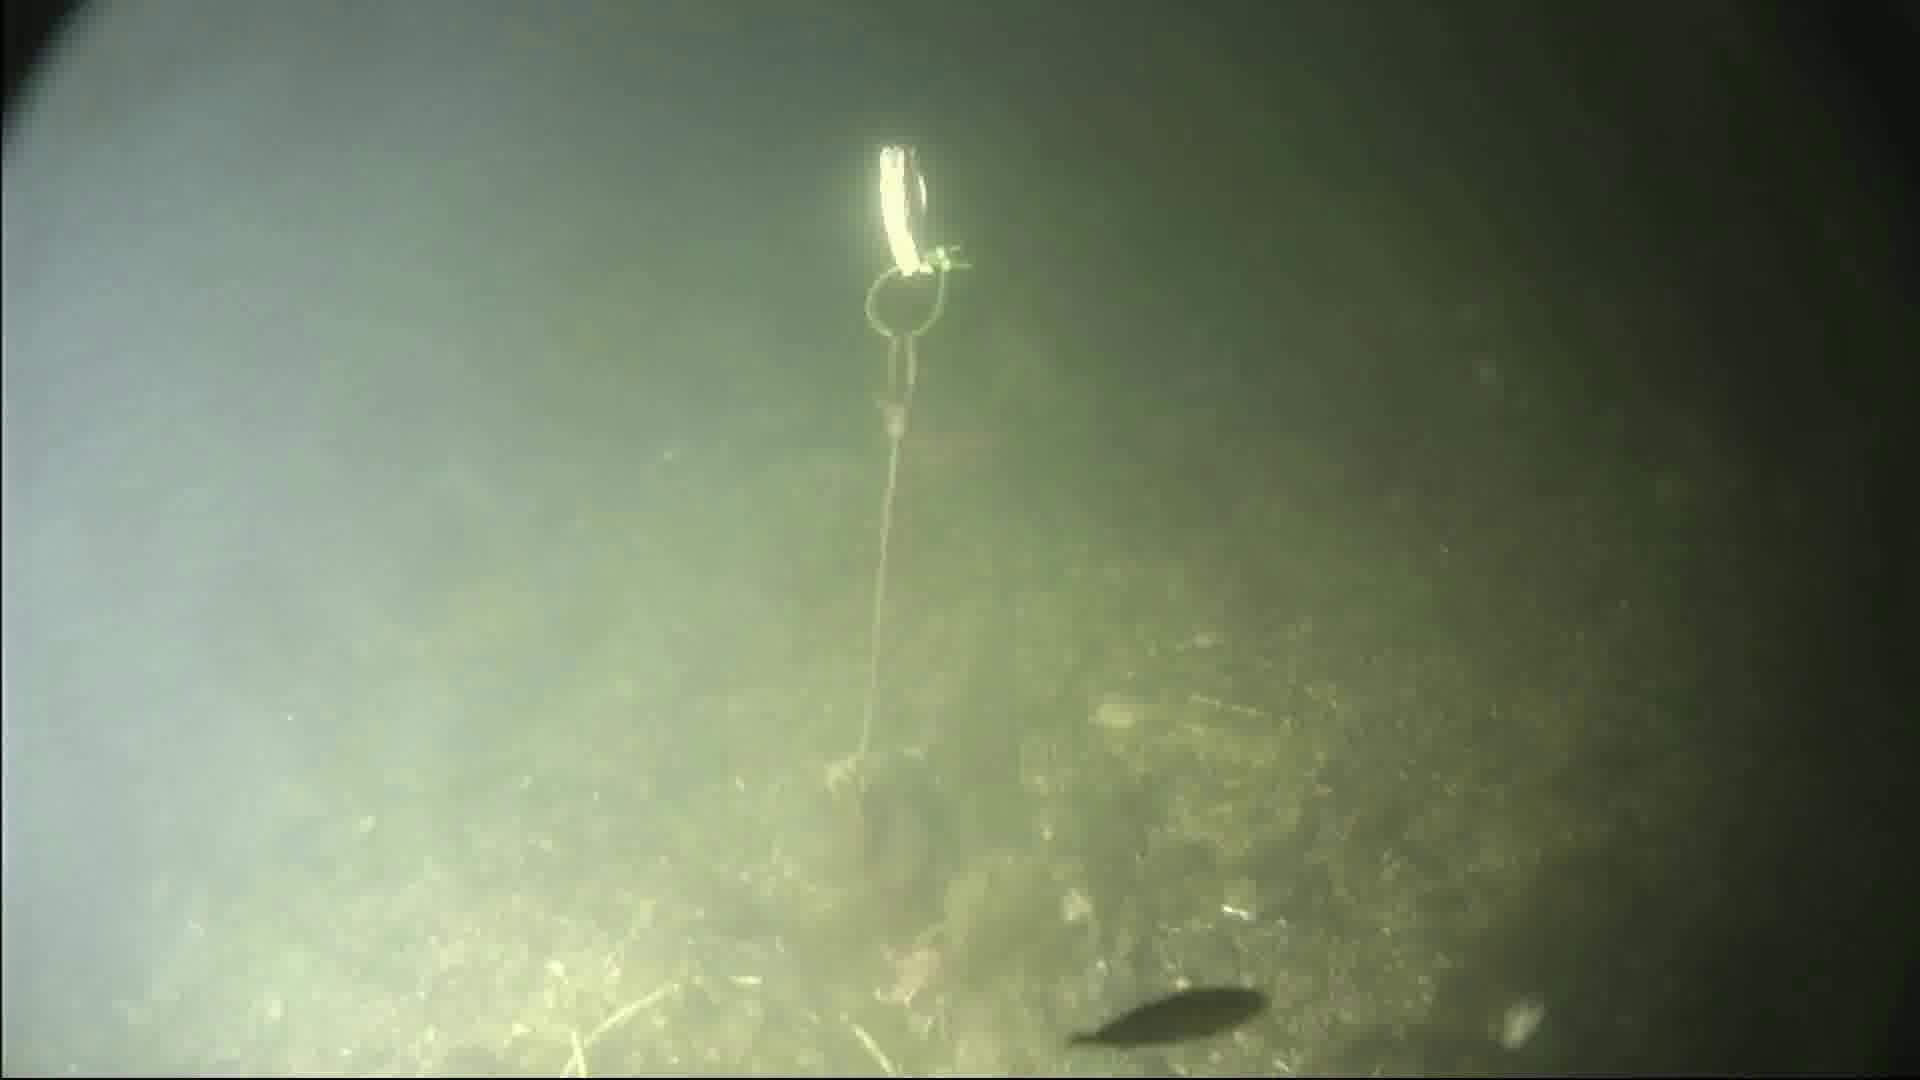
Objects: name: starfish
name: small_fish